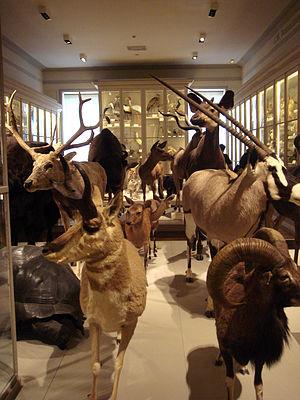
Musee_Histoire_Naturelle_La_Rochelle.
Le muséum d'histoire naturelle de La Rochelle est un musée d'histoire naturelle français situé dans la ville de La Rochelle, en Charente-Maritime. Il est installé dans l'ancien palais du gouverneur d'Aunis. Le bâtiment est inscrit au titre des monuments historiques par arrêté du 27 octobre 2003'.